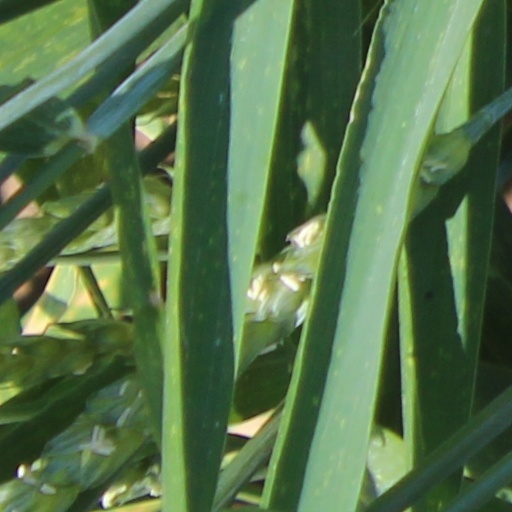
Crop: wheat